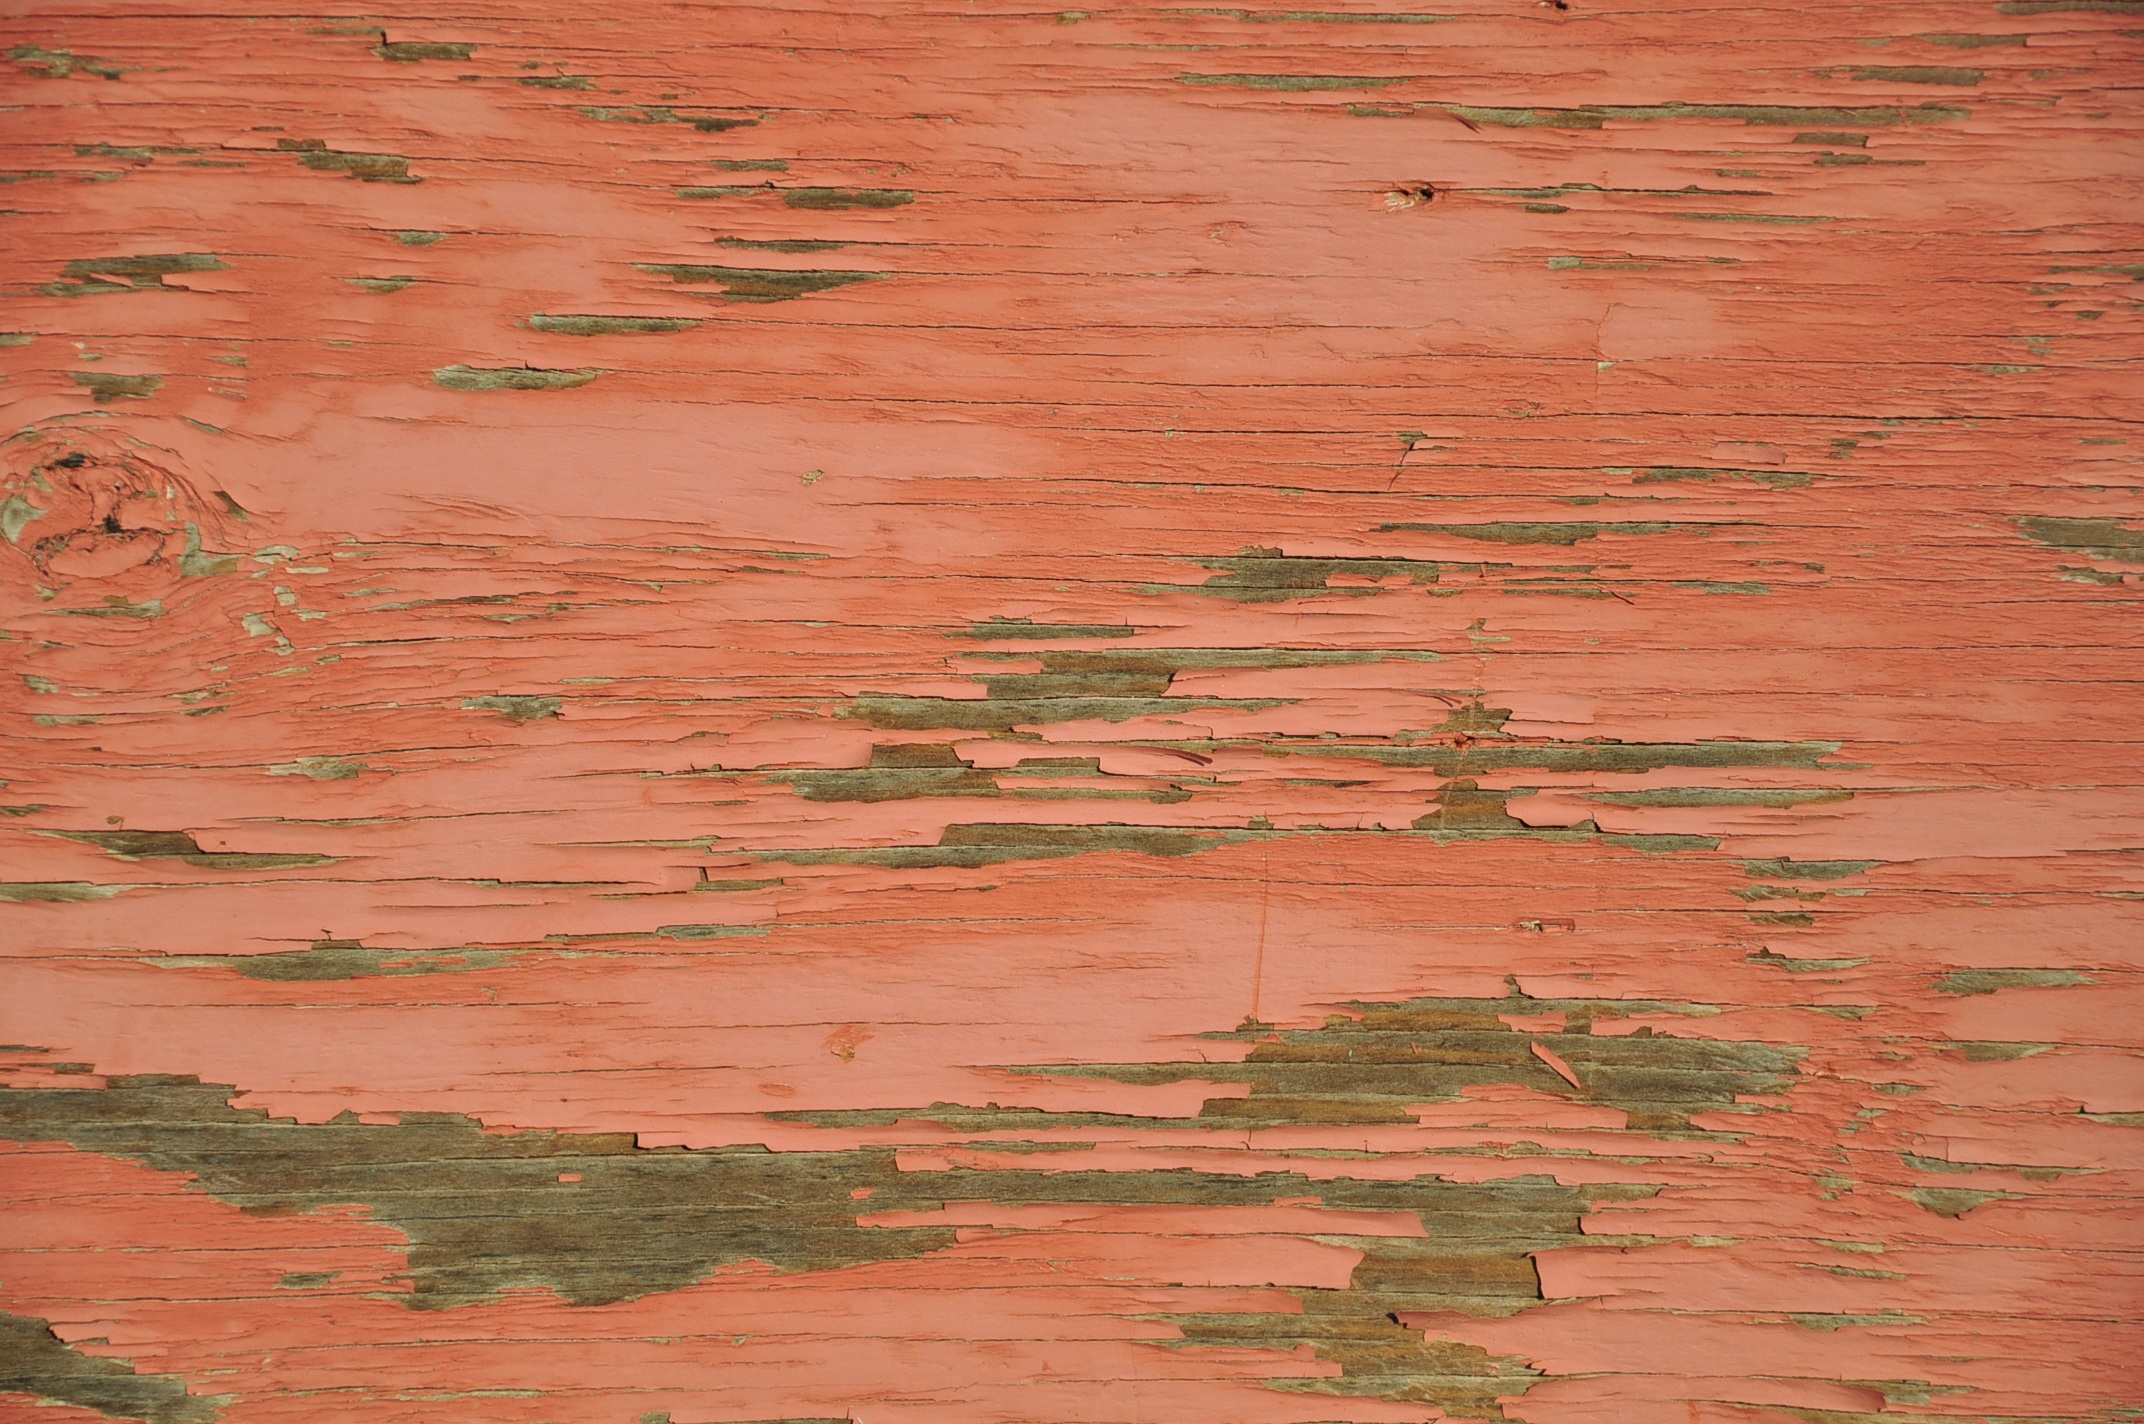
wood, texture, leaf, floor, decoration, red, color, soil, paint, plain, background, flooring, peach color